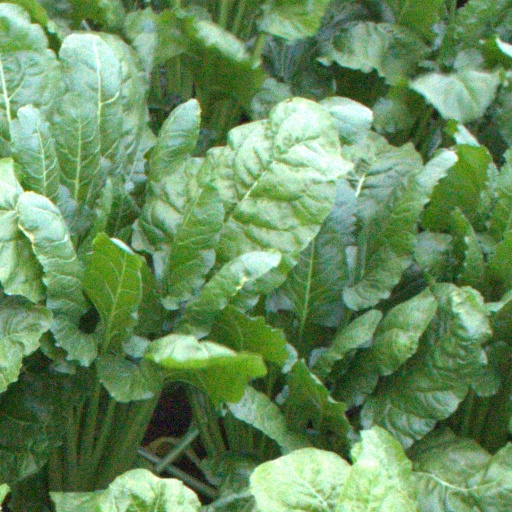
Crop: sugar beet